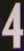
Number: 4